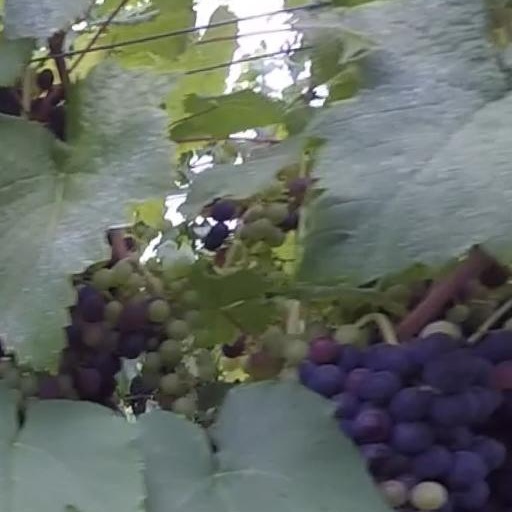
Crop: grape